Capital punishment in New York

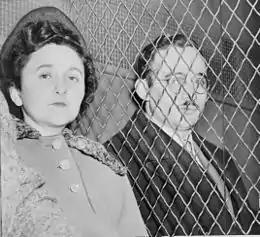
Julius and Ethel Rosenberg

In 1872 and 1873, Erie County Sheriff Grover Cleveland carried out himself two executions by hanging to avoid paying someone else as executioner. Grover Cleveland was later elected President of the United States, serving two non-consecutive terms from 1885 to 1889 and from 1893 to 1897.